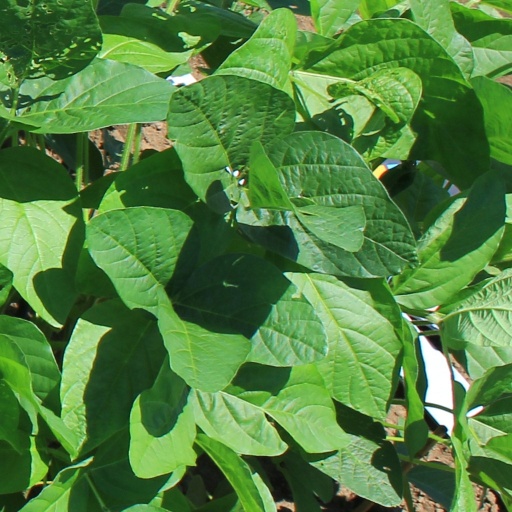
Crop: soybean